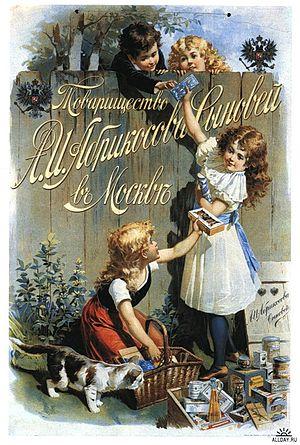
Alexeï Ivanovitch Abrikossov, né le 20 février 1824 à Moscou et mort le 31 janvier 1904 à Moscou, est un entrepreneur russe, membre de la dynastie Abrikossov, fondateur de l'usine de confiserie « Compagnie A. I. Abrikossov et Fils », propriétaire de magasins de confiserie, de produits exotiques et de thé à Moscou, Saint-Pétersbourg et Odessa. Il reçoit le titre de fournisseur de la Cour de sa majesté impériale, préside le conseil de la Banque des comptes et devient dans la table des rangs, conseiller d'État effectif.